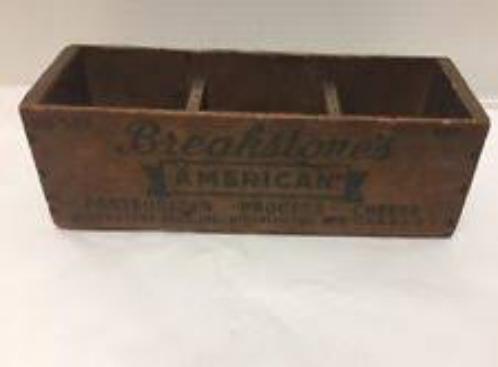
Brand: Breakstone's
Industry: Food